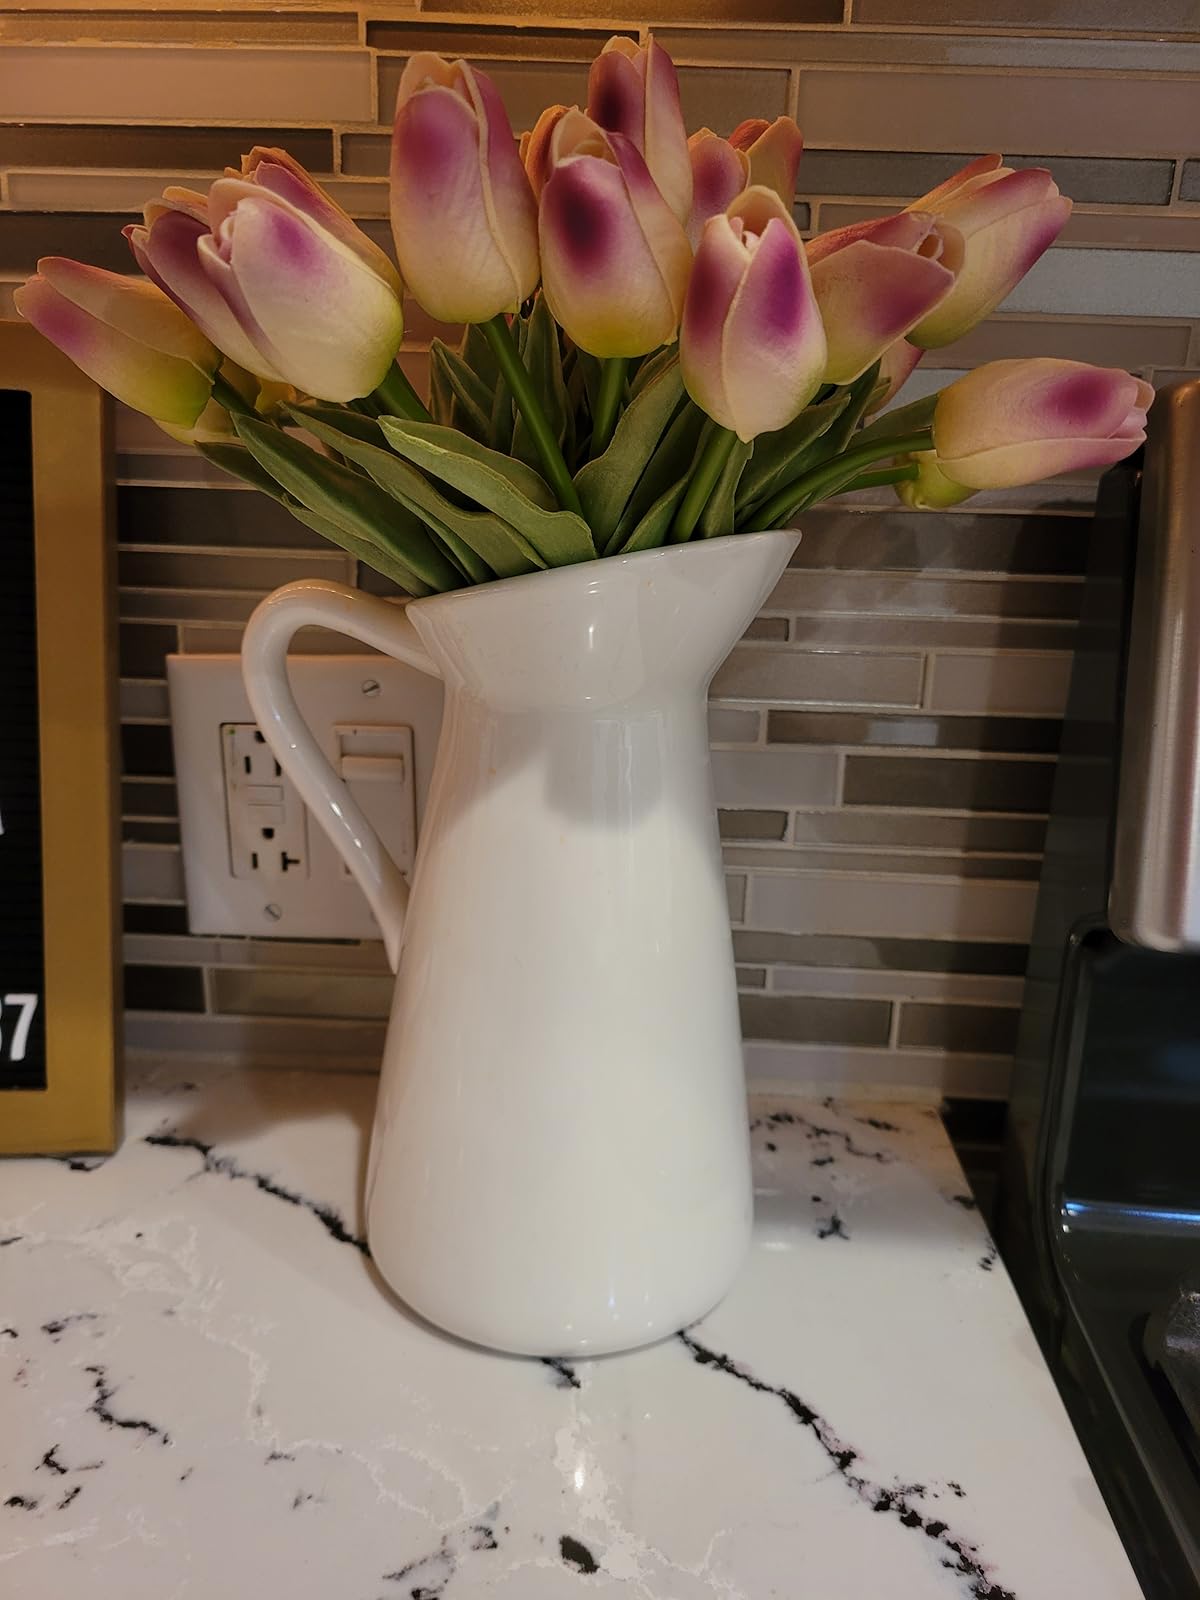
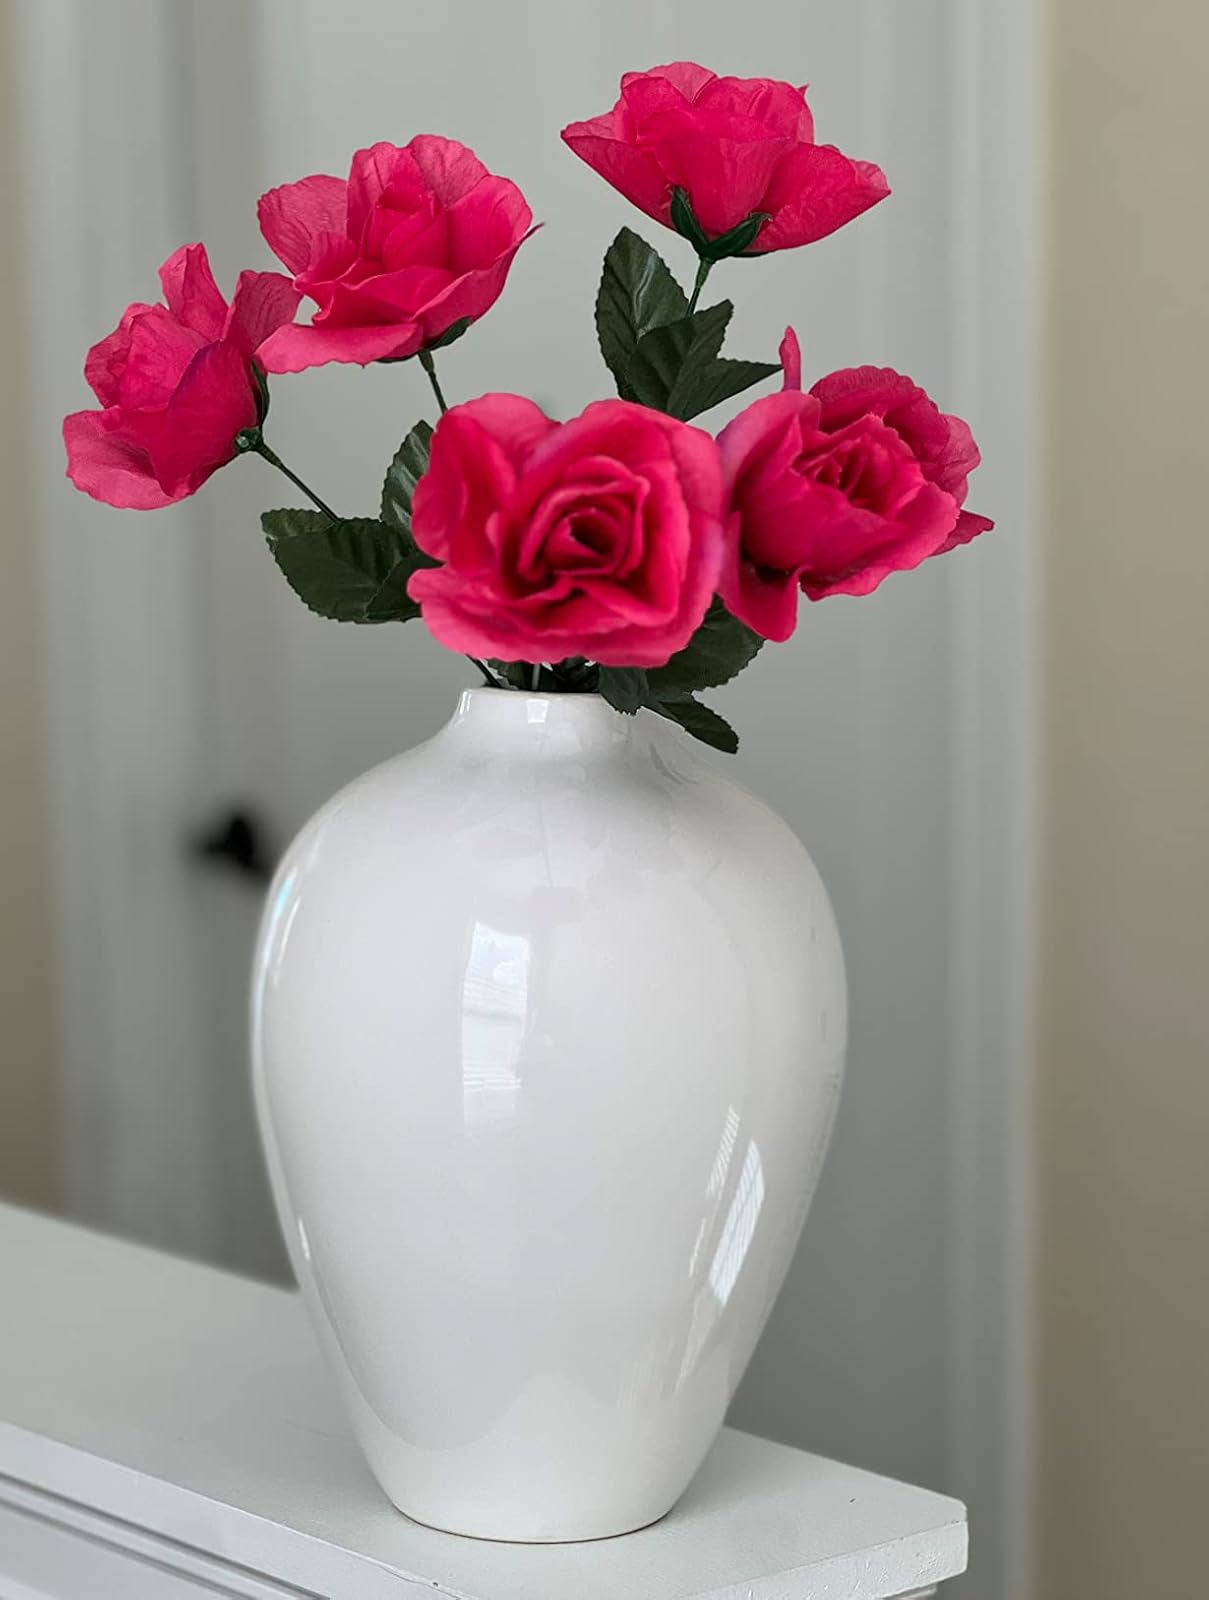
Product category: vase
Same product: no